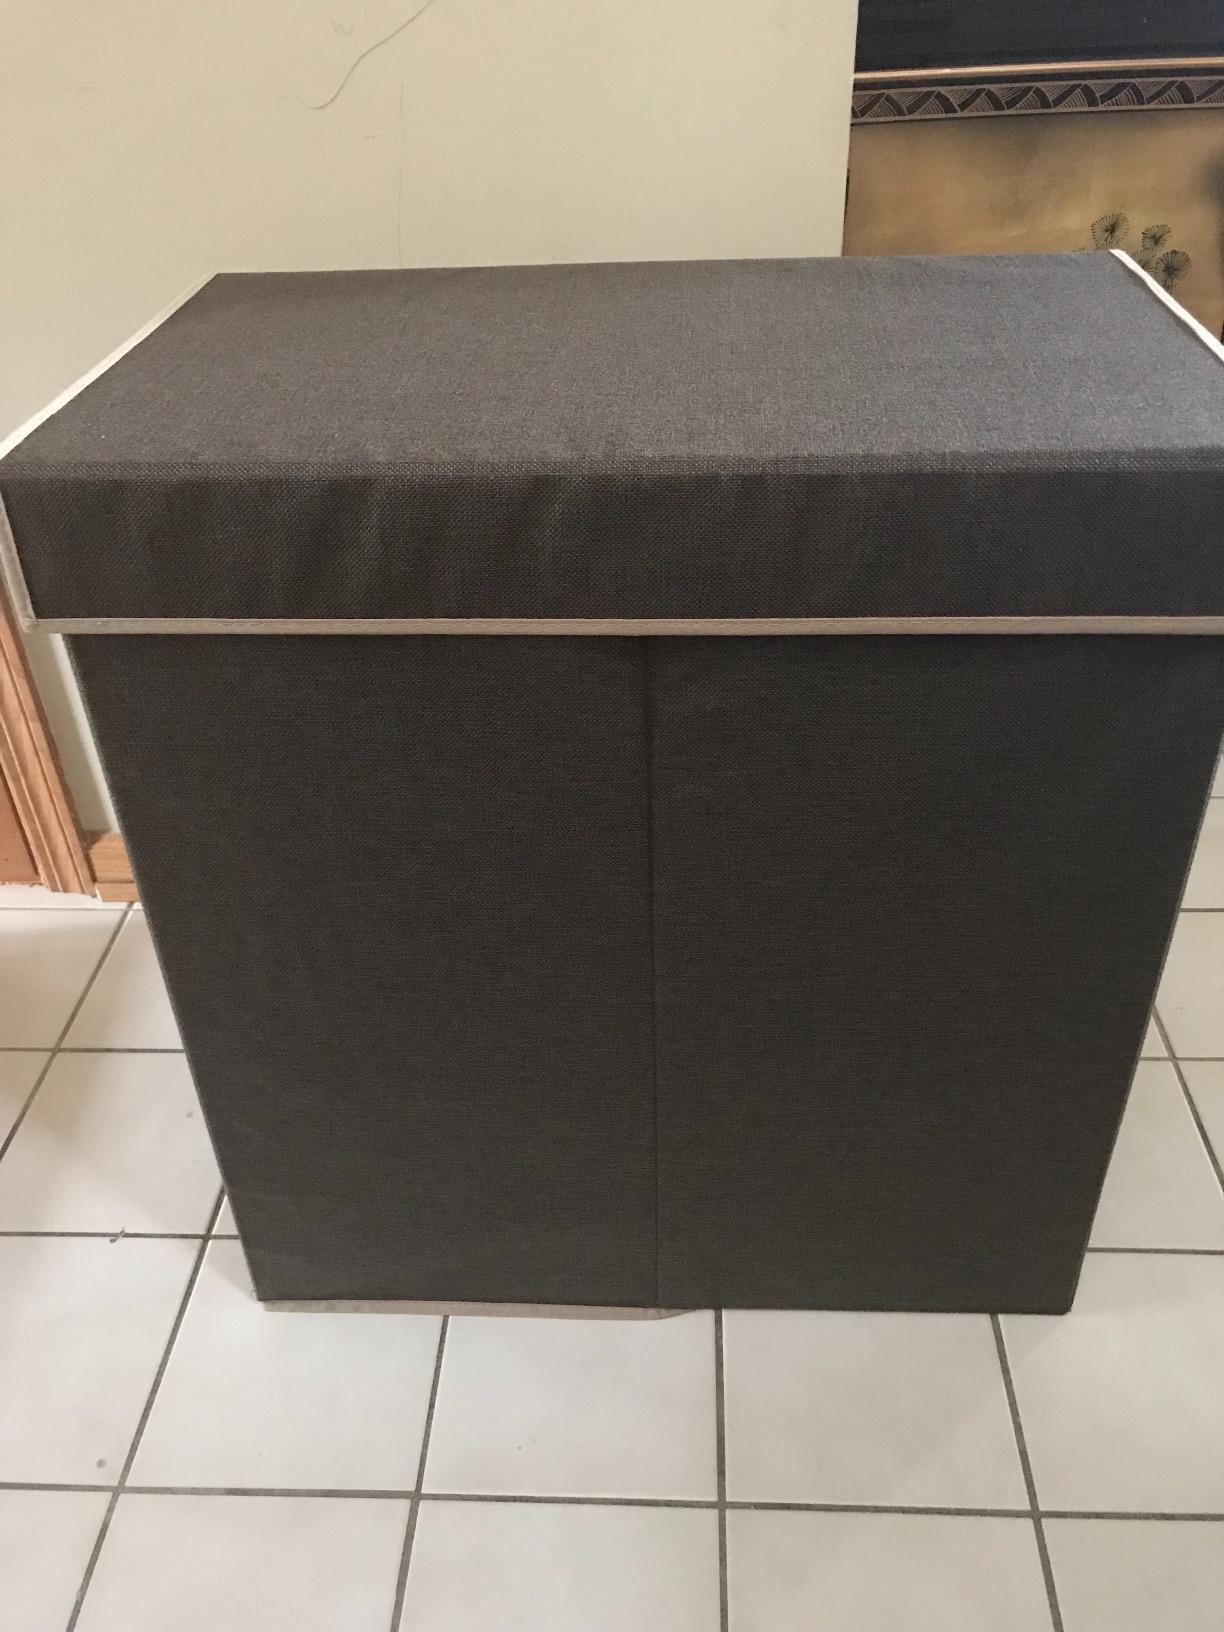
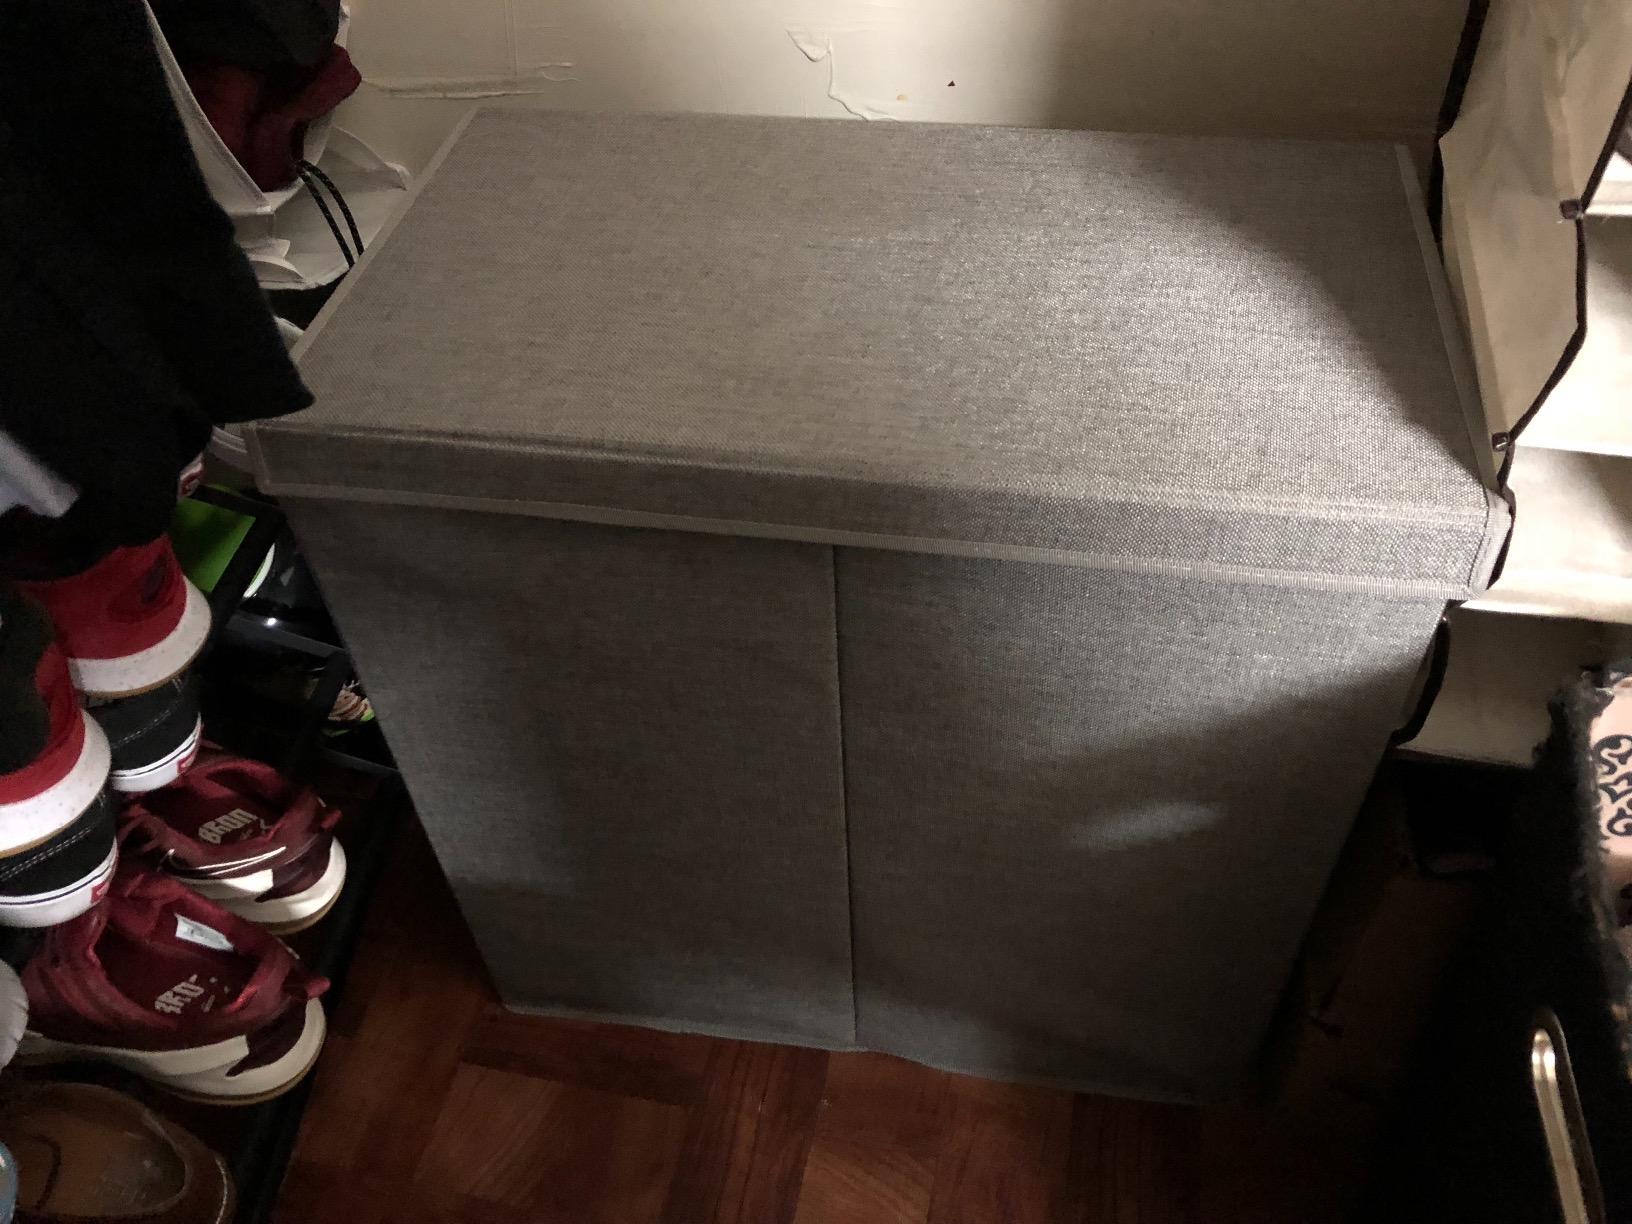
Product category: items_hamper
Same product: no